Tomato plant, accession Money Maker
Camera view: bottom (45 deg); turntable rotation: 330 degrees
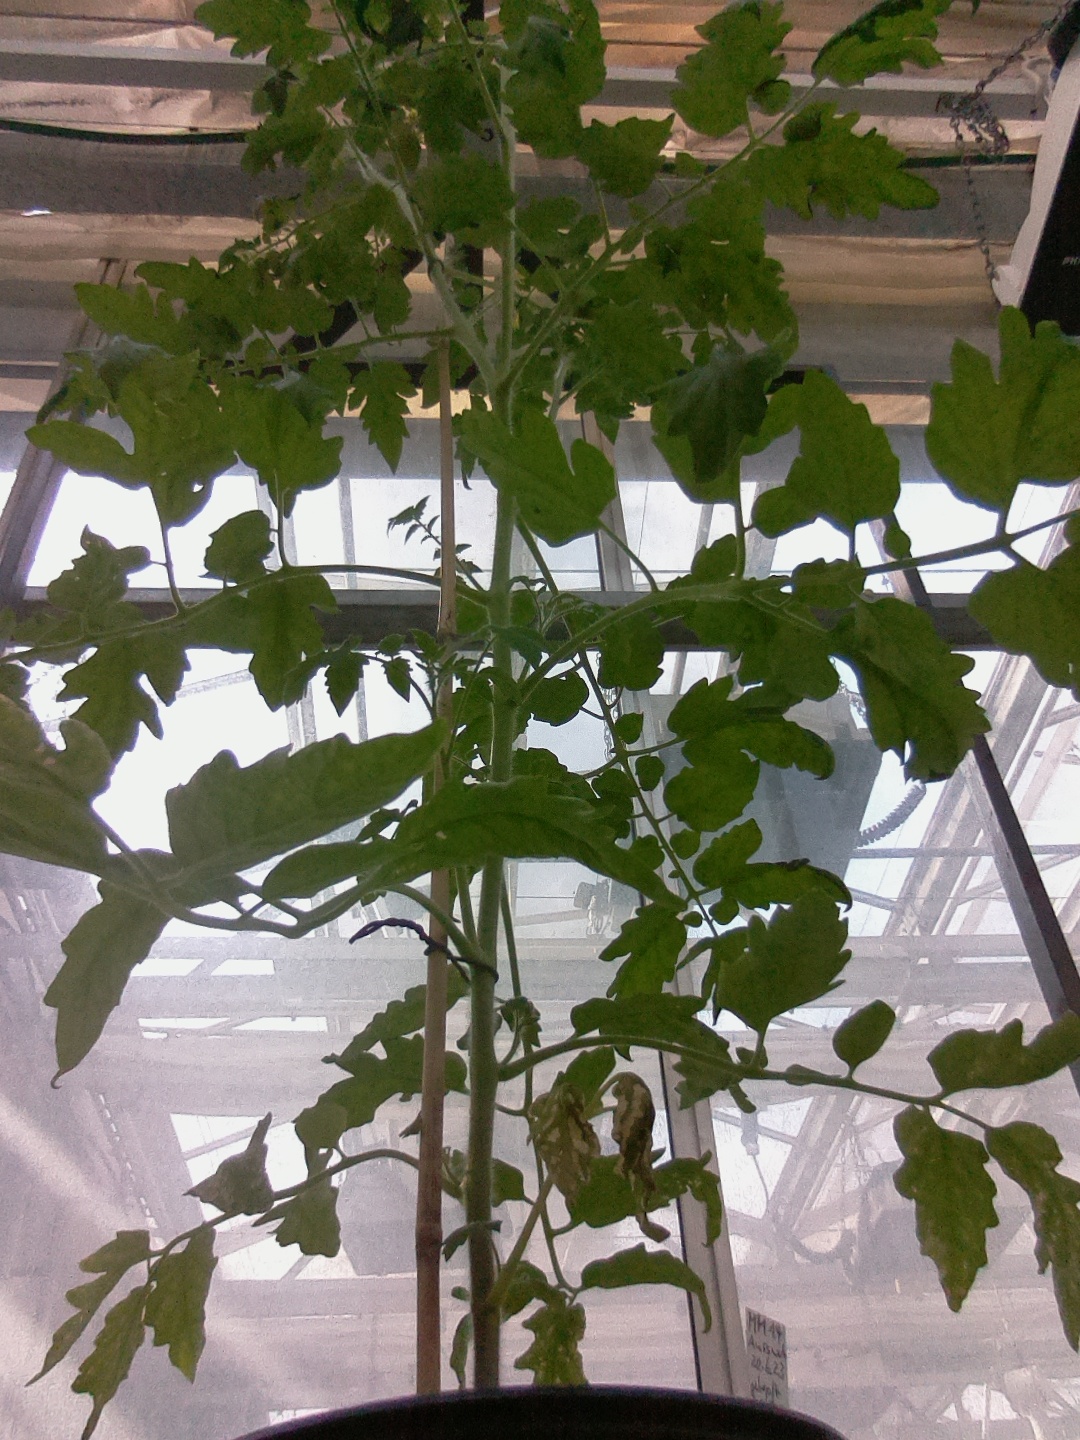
BBCH growth stage 68: Full flowering, 80%-90% of flowers open, more petals falling